Dannel Malloy

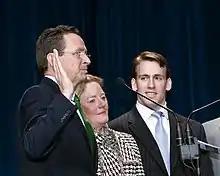
Dan Malloy taking the oath of office, January 2011

Malloy was sworn in as the 88th Governor of Connecticut on January 5, 2011, succeeding Republican Governor Jodi Rell.